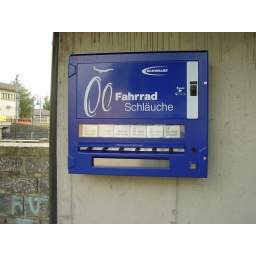
Bike tubes in vending machine along Danube bike path